Margaret Gentle Harwood

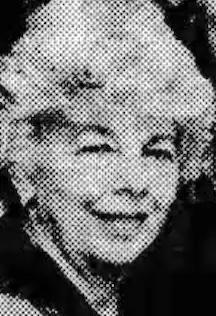
Margaret Gentle Harwood, from a 1986 newspaper

Margaret Gentle Harwood CBE (about 1925 – 23 June 2004) was a British educator in Ghana and Nigeria. From 1956 to 1963, she was principal of Queen's College, Lagos, and from 1963 to 1968 she was an adviser to the Nigerian Federal Ministry of Education.